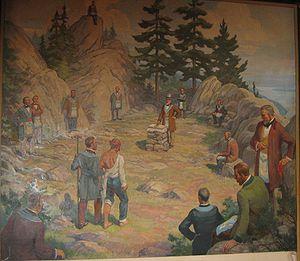
La Grande Loge du Québec en typographie maçonnique, fondée le 20 octobre 1869, est la plus ancienne obédience maçonnique du Québec. Elle est issue de la Grande Loge provinciale du Canada, installée un siècle plus tôt, en 1759. La devise de l'obédience est : Audi, Vide, Tace. Qui signifie en français : Entends, vois et tais-toi.
La franc-maçonnerie au Québec est représentée par les divers courants traditionnels représentés au sein de loges masculines, féminines ou mixtes. Son implantation date du milieu du XVIIIᵉ siècle.
Le vocabulaire de la franc-maçonnerie comprend les termes et expressions utilisés en franc-maçonnerie. Il appartient à un langage symbolique spécifique, peu compréhensible pour un public non initié. Ce vocabulaire, qui a évolué au cours du temps, varie également assez notablement selon les rites, les pays, et les obédiences.
Owl's Head est une station de ski qui se trouve dans les Cantons-de-l'Est, au Québec.